Place Ville Marie

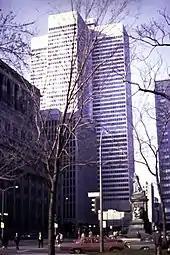
Place Ville-Marie in 1967.

Place Ville Marie was one of the first built projects of Henry N. Cobb, a founding partner of Pei Cobb Freed & Partners. His design was controversial from the start, given its proximity to many Montreal landmarks and the vast changes it would bring to the downtown core.